1978 Sri Lanka cyclone

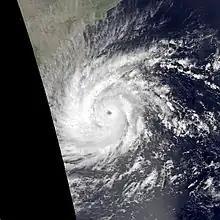
Cyclone 04B at peak intensity making landfall in Sri Lanka on November 23

The 1978 Sri Lanka Cyclone (JTWC designation: 04B) was one of the most destructive tropical cyclones to strike Sri Lanka since modern records began. The cyclone formed on November 17, 1978, and attained peak intensity on November 23, 1978, right before making landfall in Batticaloa. Sri Lanka's eastern province was heavily affected by the cyclone.